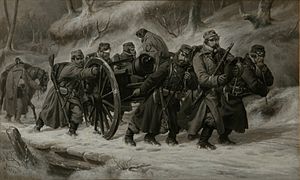
Dannevirke / Beliggenhed
Niels Simonsen, Tilbagetoget fra Dannevirke 1864, 1864, Det Nationalhistoriske Museum på Frederiksborg Slot.
Episode af tilbagetoget fra Dannevirke den 5. - 6. februar 1864 - Slaget ved Sankelmark og Oversø
Dannevirke er et system af historiske danske befæstninger i Sydslesvig i det nordlige Tyskland, beliggende i delstaten Slesvig-Holsten ca. 40 km syd for den dansk-tyske grænse. Den langstrakte jordvold blev bygget tværs over den jyske halvøs smalleste sted i 400-500 e.v.t. og derefter flere gange udbygget og ændret i forløb indtil 1200-tallet. Den blev sidste gang brugt til forsvarsformål under den anden slesvigske krig i 1864.